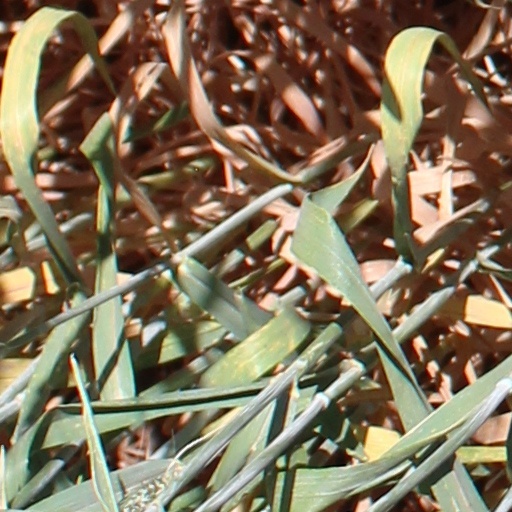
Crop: wheat